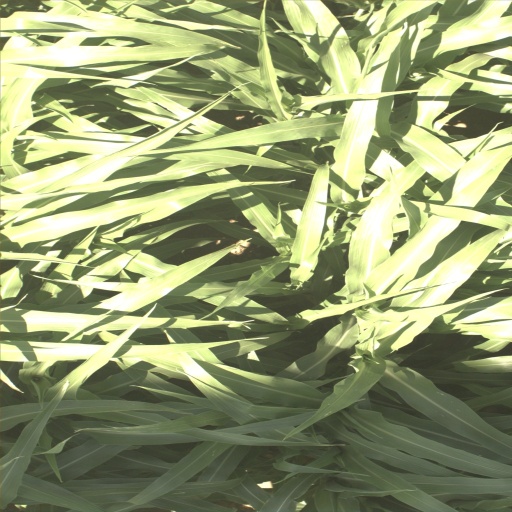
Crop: sorghum